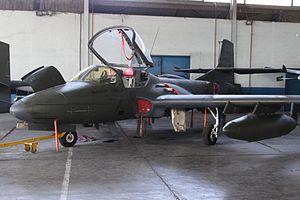
La Force aérienne guatémaltèque est la composante aérienne des Forces armées guatémaltèques.